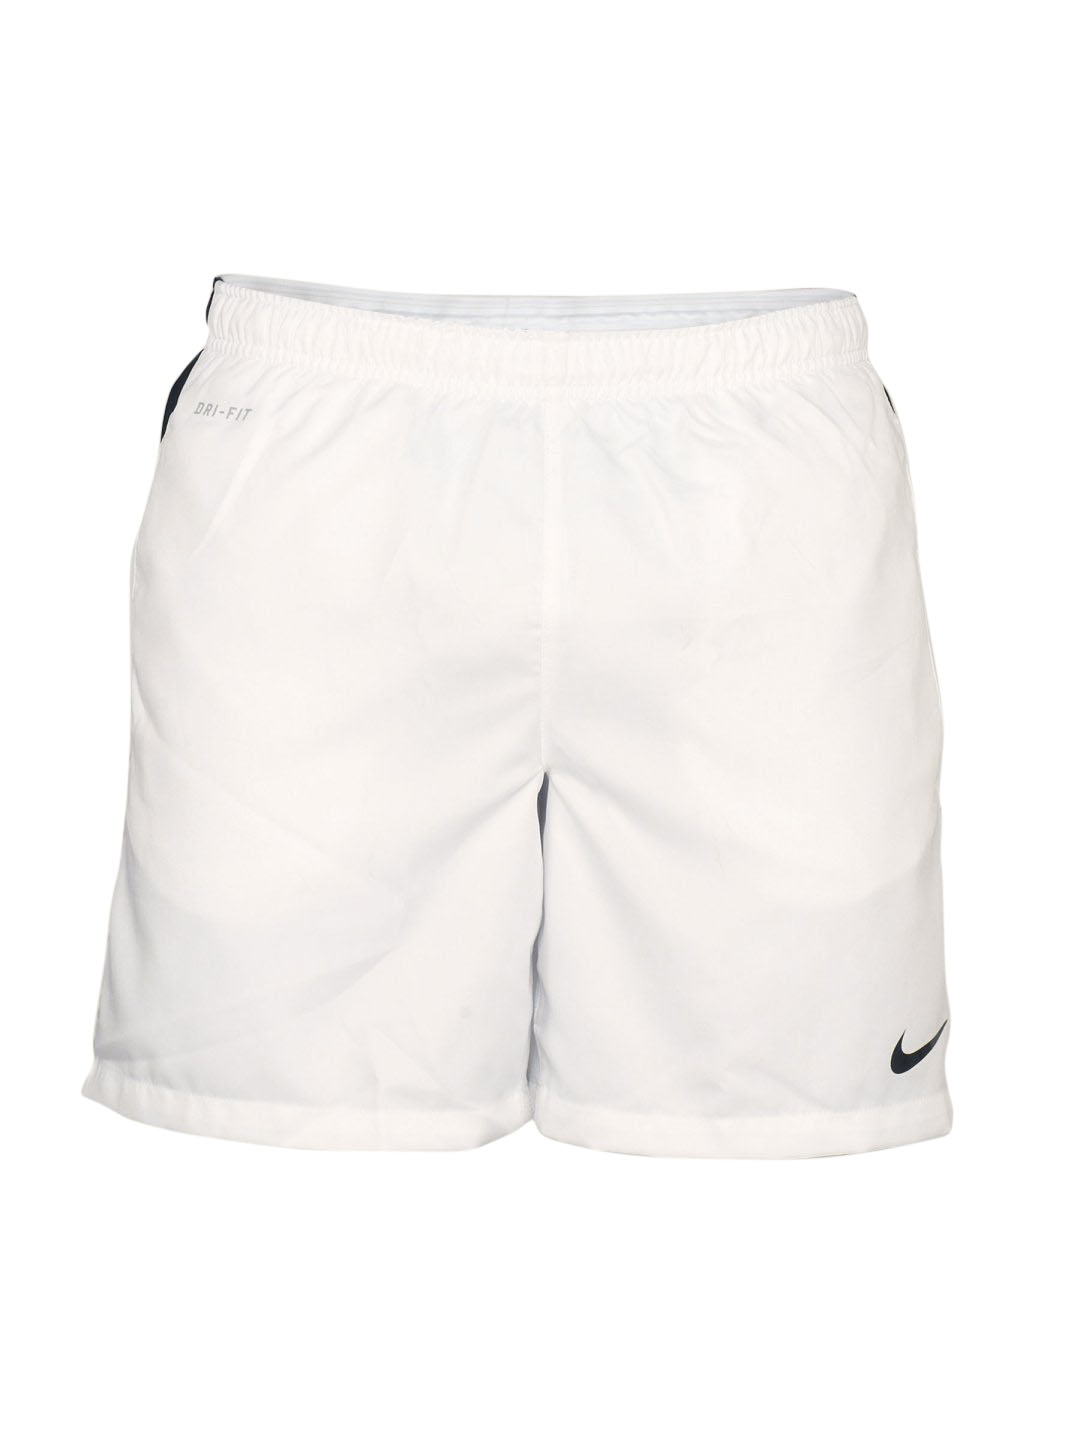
Nike Men's Woven Dri Fit White Short
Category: Apparel / Bottomwear / Shorts
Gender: Men
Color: White
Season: Summer 2011
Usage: Sports